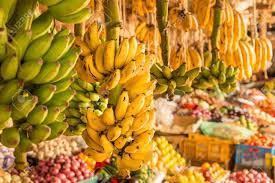
Ni soko moja kubwa yenye rundo la ndizi iliyo na shahada zilizoiva na shahada za kijani ambazo bado hazijaiva kisha vitunguu, machungwa, nyanya zimeekwa katika vitengo tofauti ikionyesha rangi ya manjano iliyokolea katika kibanda hicho.